Historiography of Colonial Spanish America

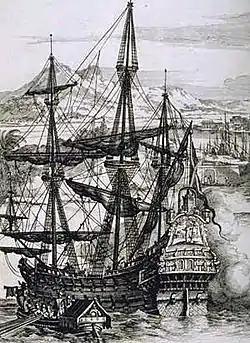
Spanish galleon, the mainstay of transatlantic and transpacific shipping, engraving by Albert Durer

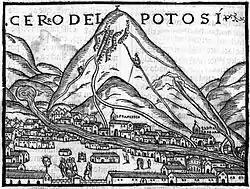
Potosi, the "cerro rico" that produced massive amounts of silver from a single site. The first image published in Europe. Pedro Cieza de León, 1553.

The conversion and incorporation of the indigenous into Christendom was a key aim of Spanish colonialism. The classic work of Robert Ricard examines the sixteenth-century "spiritual conquest" prior to the arrival of the Jesuits. Although much scholarly work has been done since it was originally published in 1933 in French, it remains an important work. Translating Christian texts to indigenous languages and creating dictionaries was a crucial element in the project. A great deal has been written about Central Mexico and Nahuatl texts, with Louise Burkhart's "The Slippery Earth" being particularly important., but clerics in the Andean region grappled with the issues as well.